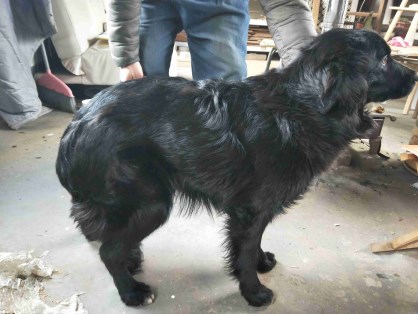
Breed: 5355-n000126-golden_retriever